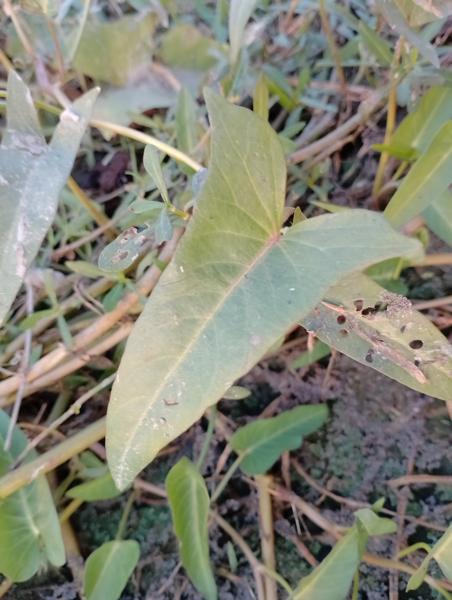
Weed species: Ipomoea aquatic